Erick Almonte

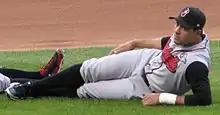
Almonte with the Nashville Sounds

Erick R. Almonte (born February 1, 1978) is a Dominican former professional baseball shortstop. He played in Major League Baseball (MLB) for the New York Yankees and Milwaukee Brewers, and in Nippon Professional Baseball (NPB) for the Hokkaido Nippon-Ham Fighters. He is currently the hitting coach for the Florida Complex League Cardinals.